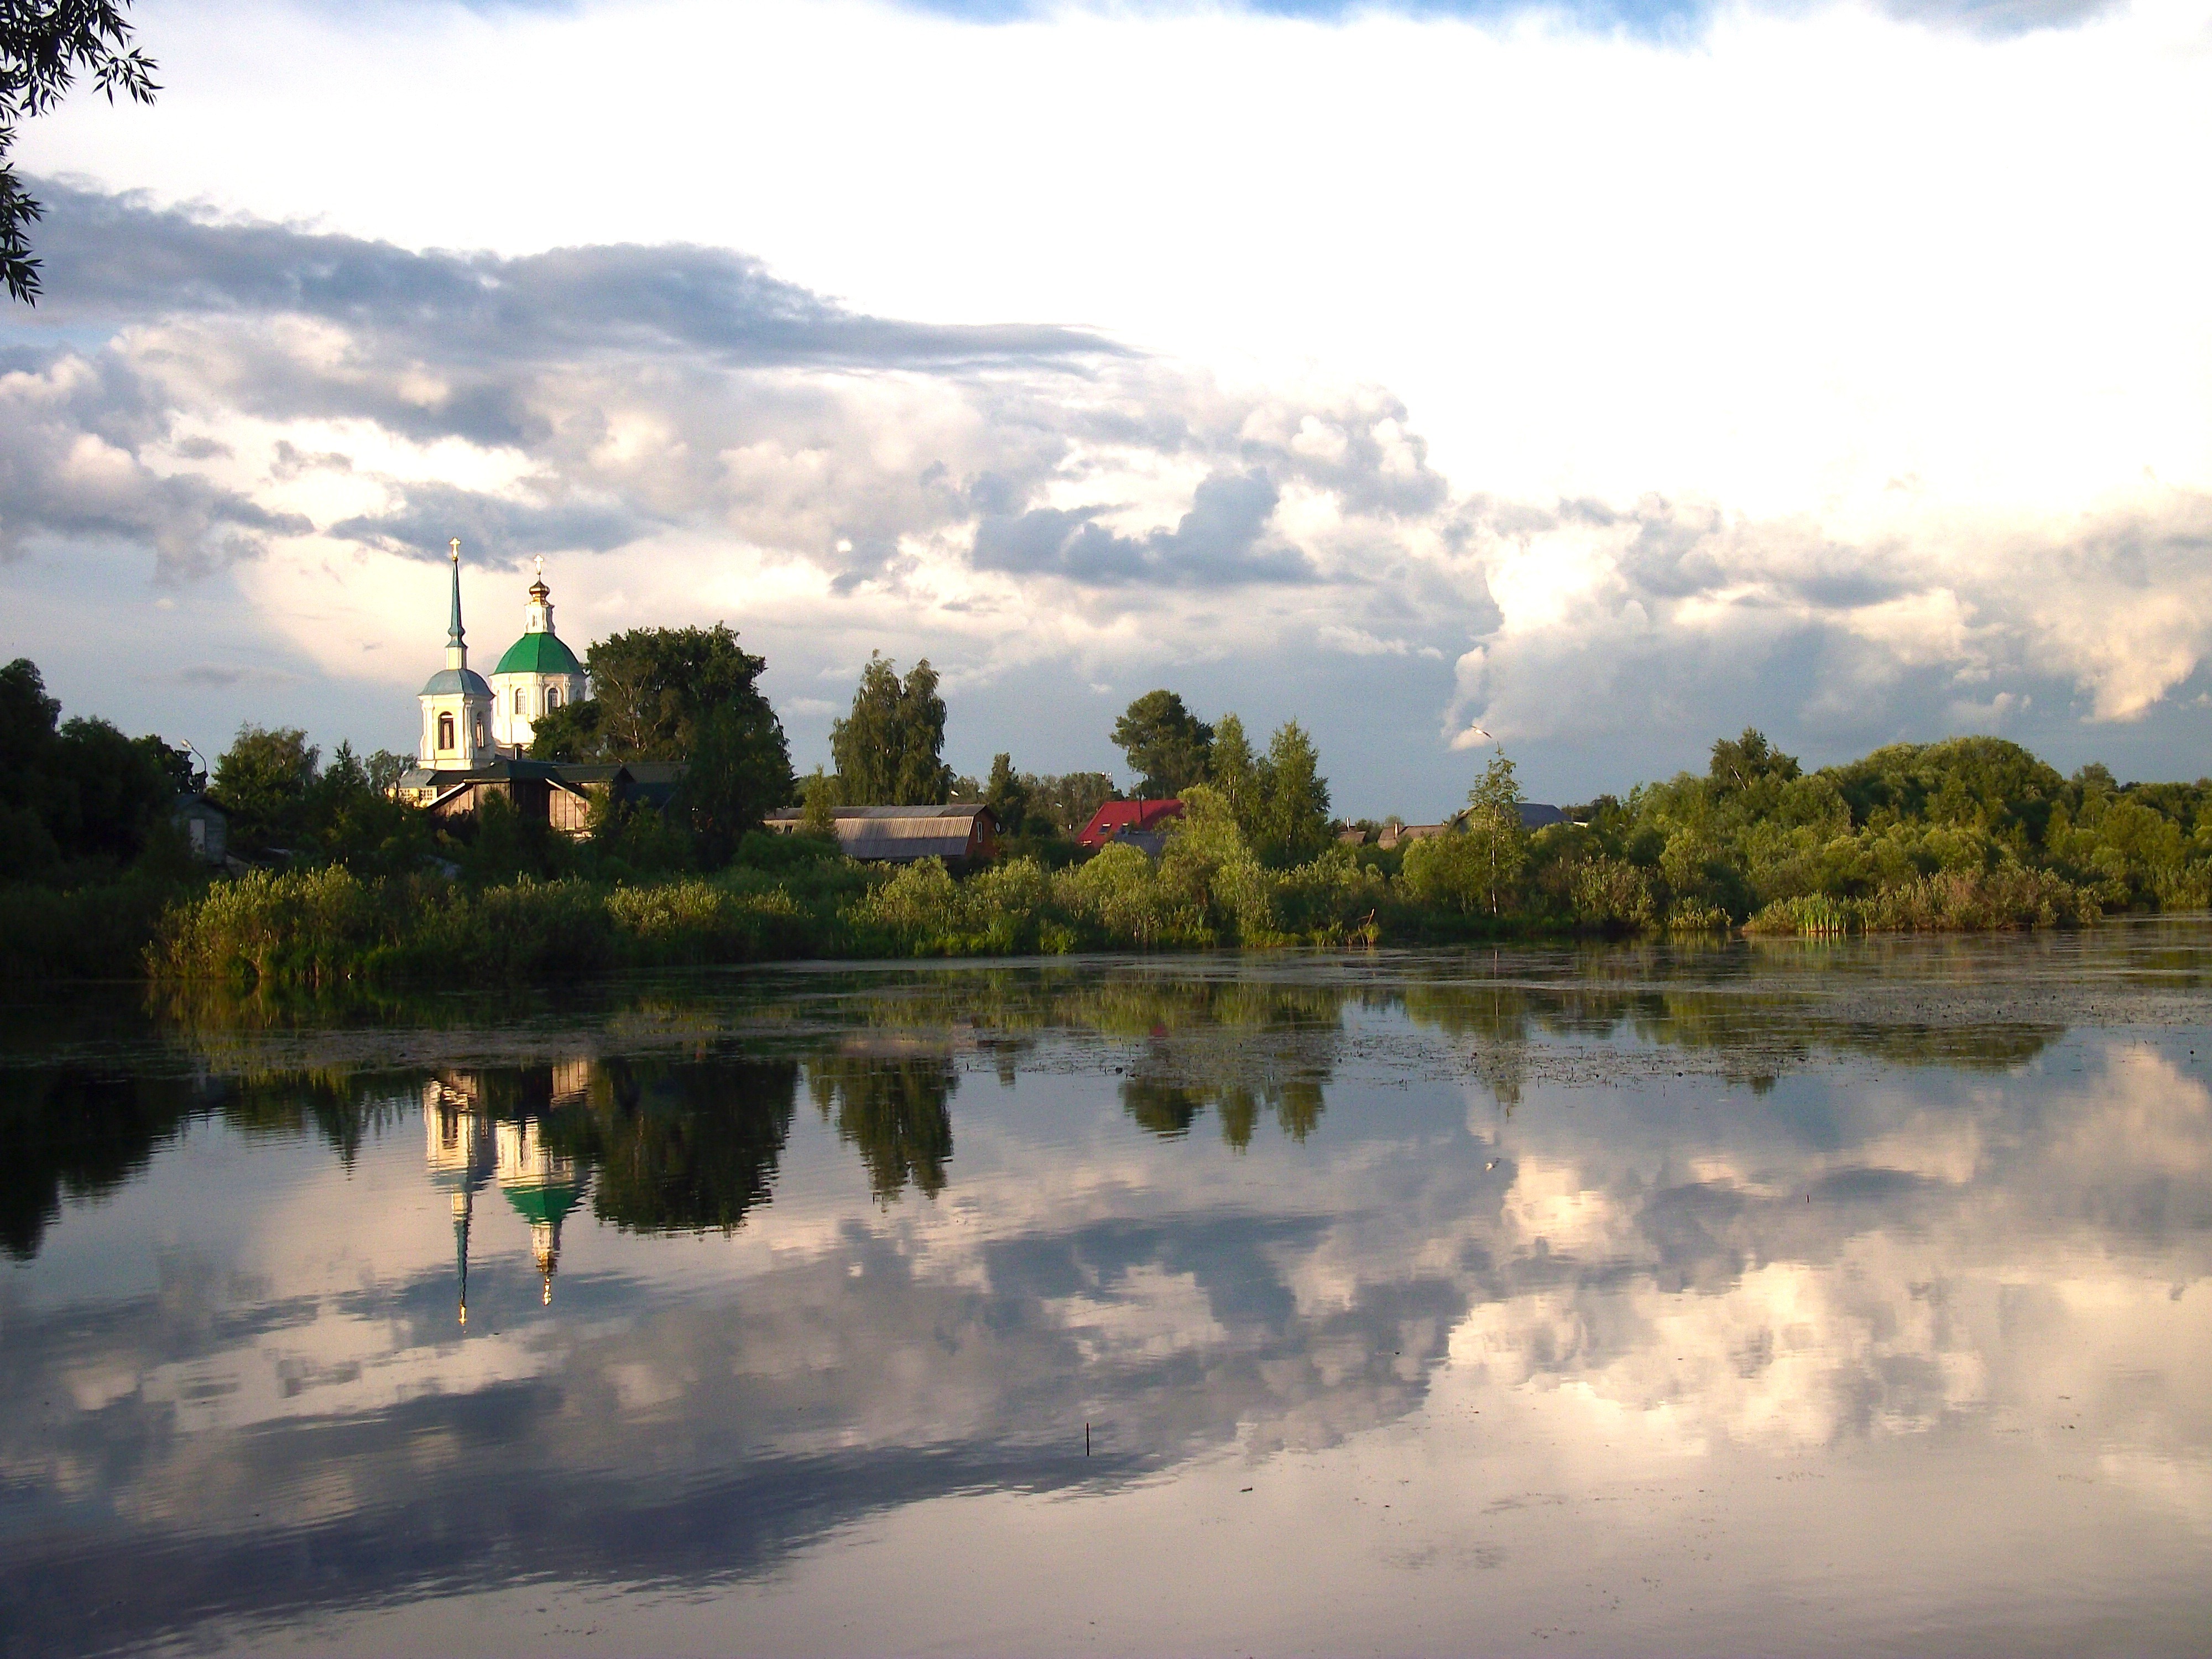
landscape, tree, water, nature, forest, cloud, architecture, sky, countryside, sunlight, morning, lake, river, country, village, pond, reflection, peaceful, church, reservoir, trees, outside, buildings, reflections, beautiful, russia, loch, rural area, atmospheric phenomenon